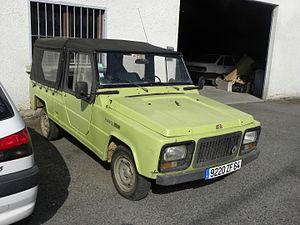
La Renault Rodéo est un véhicule découvrable tous chemins, conçu par la société ACL et commercialisé par le constructeur français Renault.